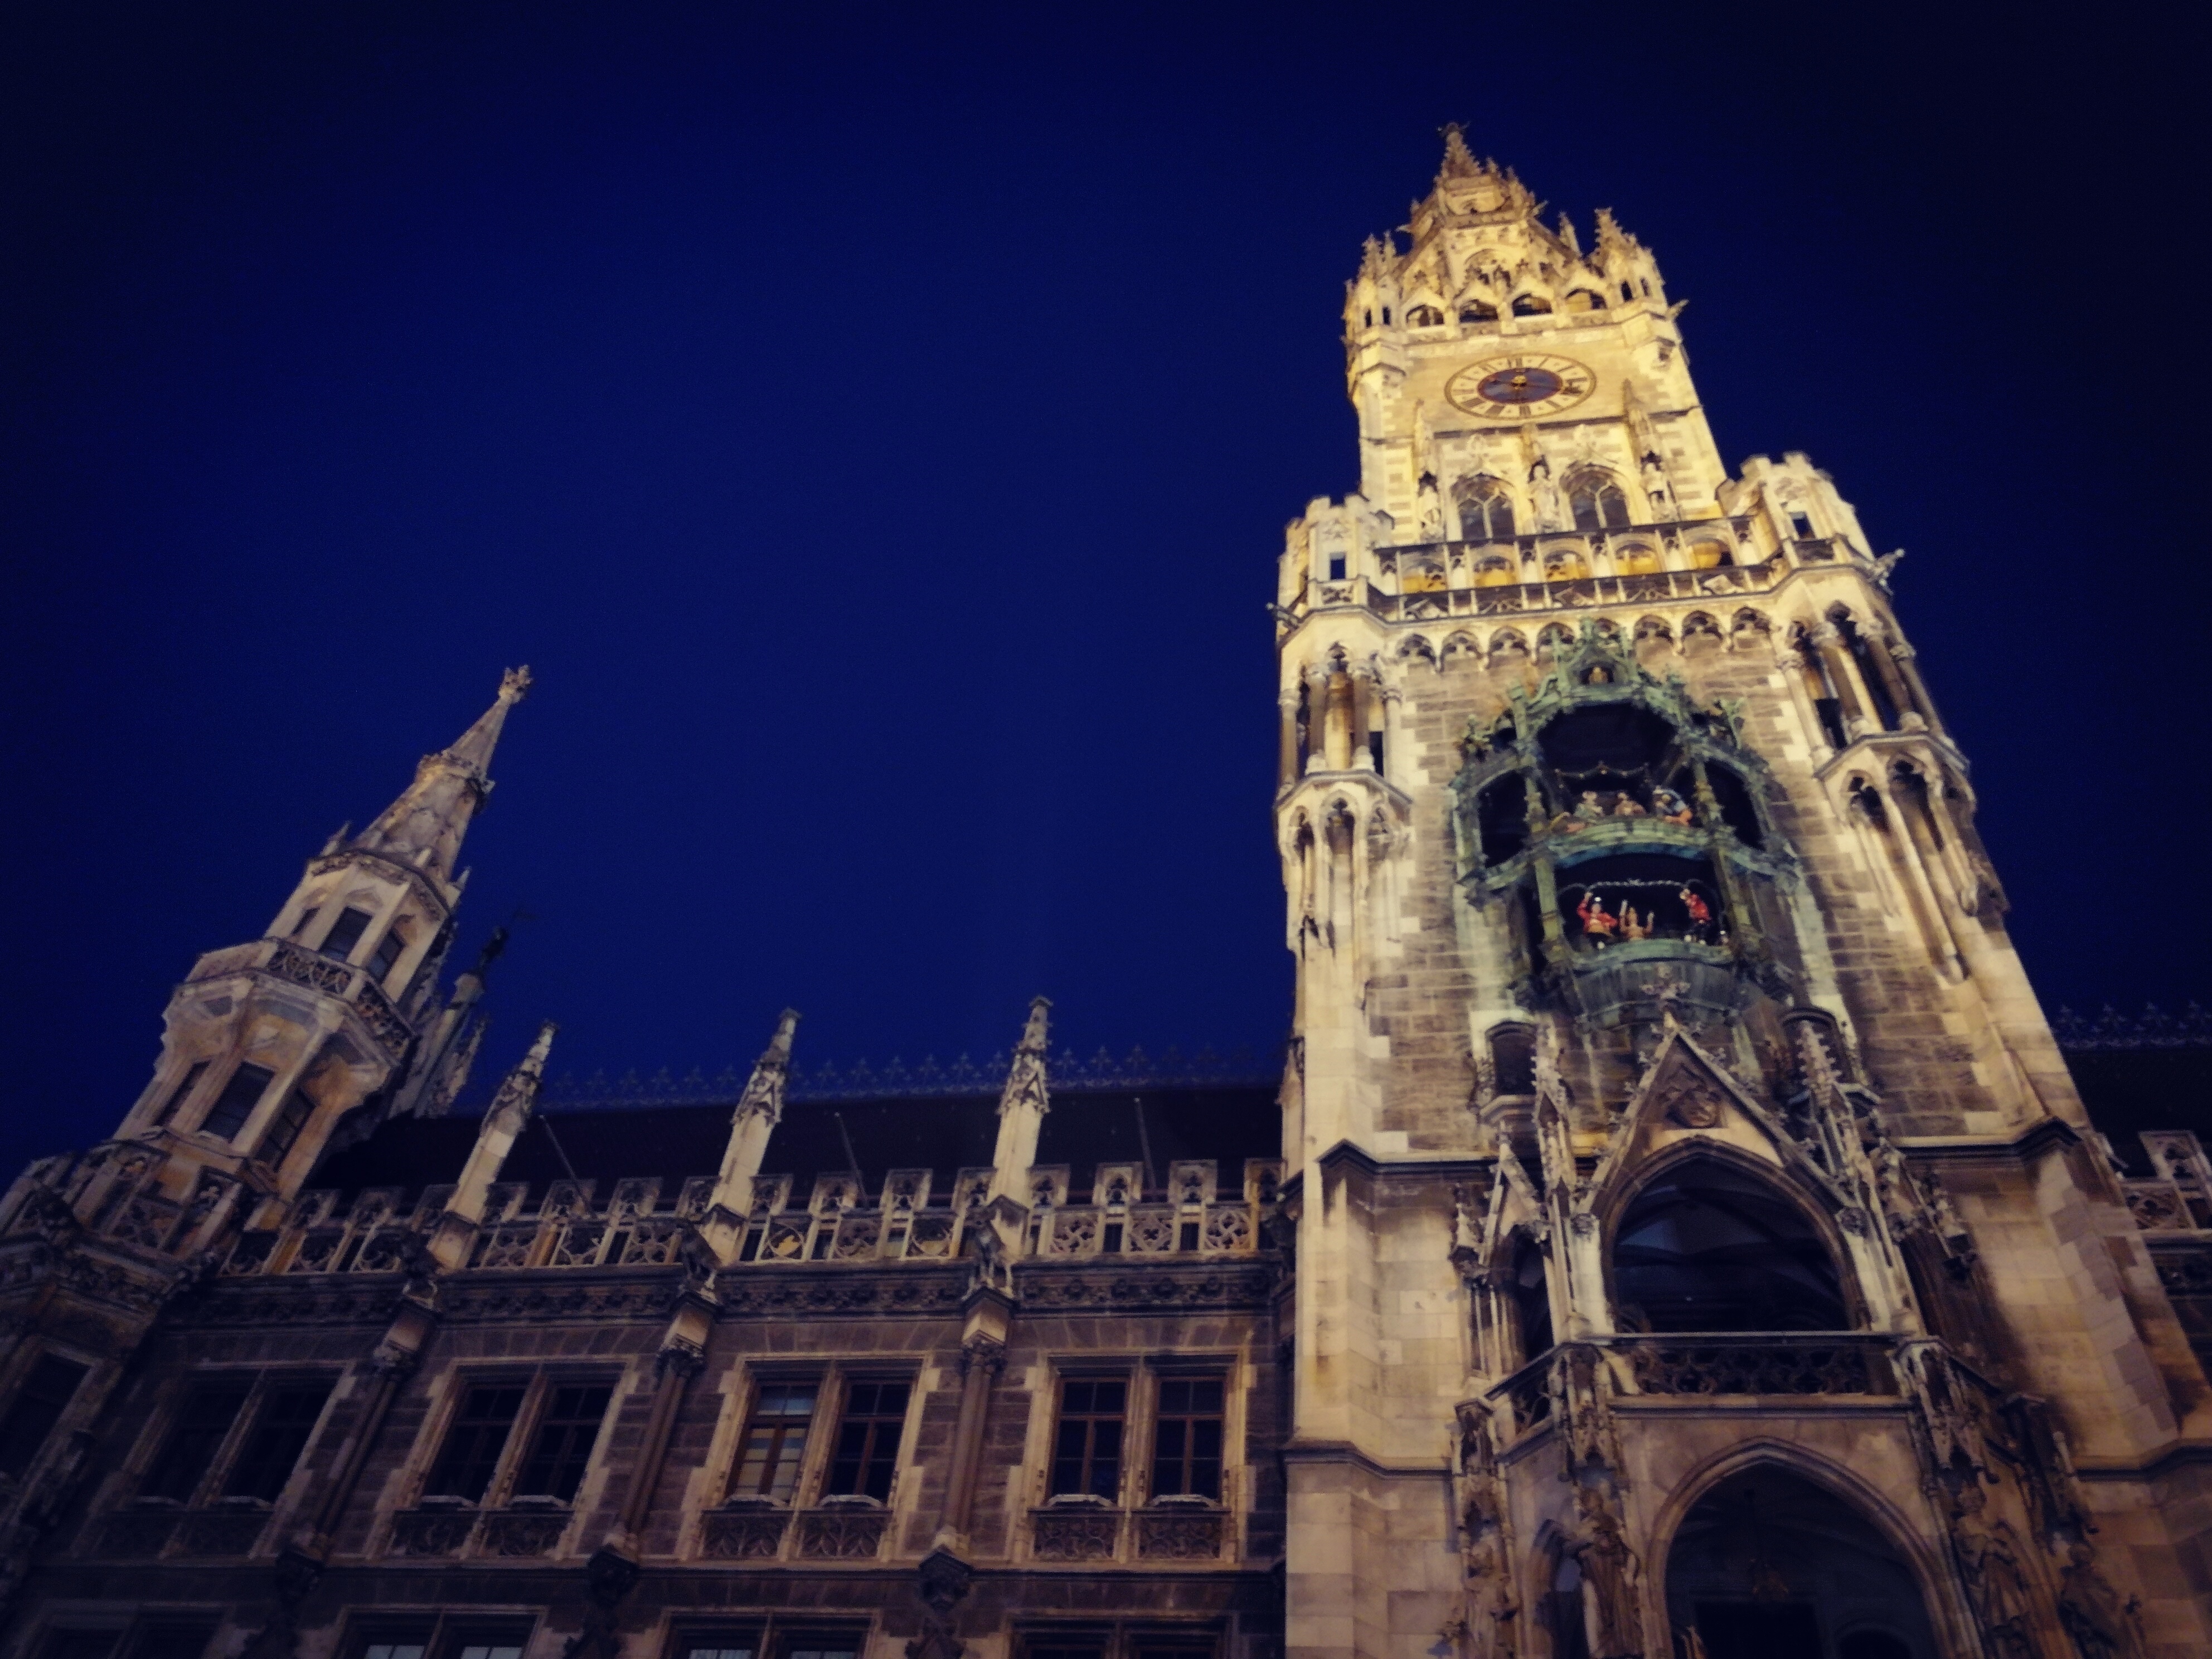
munich, munchen, city, night, landmark, sky, metropolis, tower, spire, tourist attraction, building, clock tower, medieval architecture, historic site, metropolitan area, facade, gothic architecture, steeple, evening, cathedral, bell tower, tours, listed building, basilica